2006 IIHF World U18 Championships

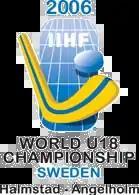

The 2006 IIHF World U18 Championships were held in Ängelholm and Halmstad, Sweden. The championships began on April 12, 2006 and finished on April 22, 2006. Games were played at Ängelholms Ishall in Ängelholm and Sannarps Isstadion in Halmstad. The United States of America defeated Finland 3–1 in the final to claim the gold medal, while the Czech Republic defeated Canada 4–1 to capture the bronze medal.